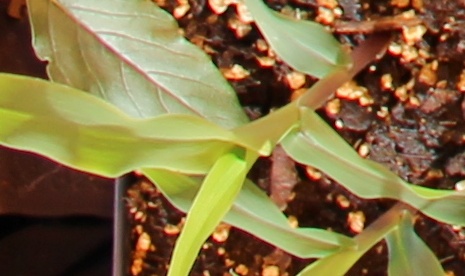
Label: Corn